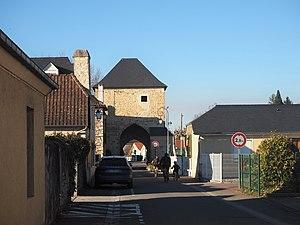
Porte de Gan.
Gan est une commune française située dans le département des Pyrénées-Atlantiques en région Nouvelle-Aquitaine.